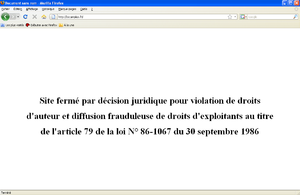
Fermeture du site cccamplus.fr
Le card sharing, écrit également cardsharing et connu sous le nom de partage de mots de contrôle, consiste à permettre à plusieurs utilisateurs d’accéder aux chaînes de télévision payantes à partir d’une seule carte d’abonnement mise en partage.